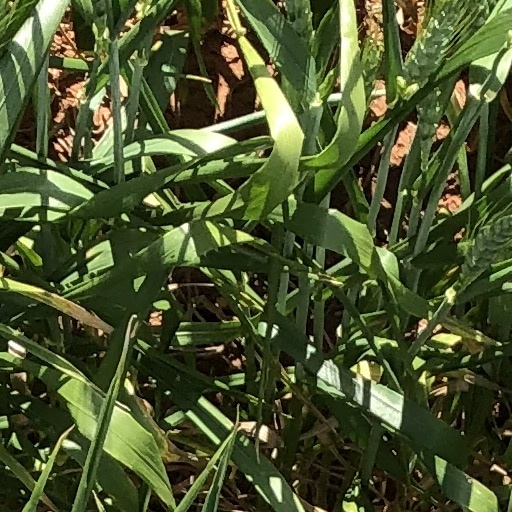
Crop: wheat